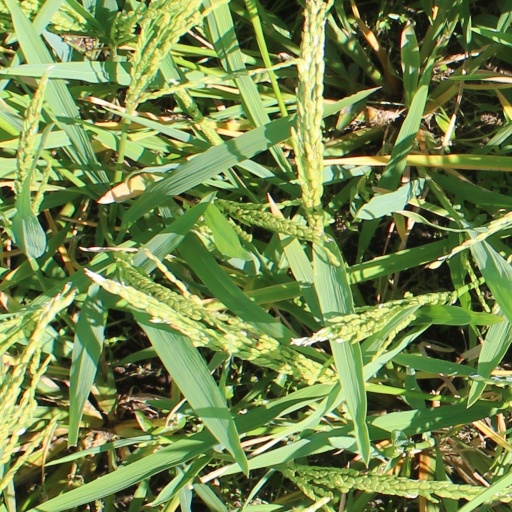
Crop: rice